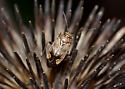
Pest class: lygus_bug